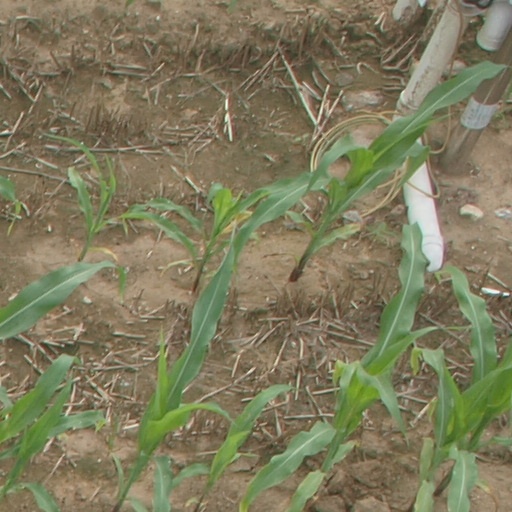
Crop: maize; corn